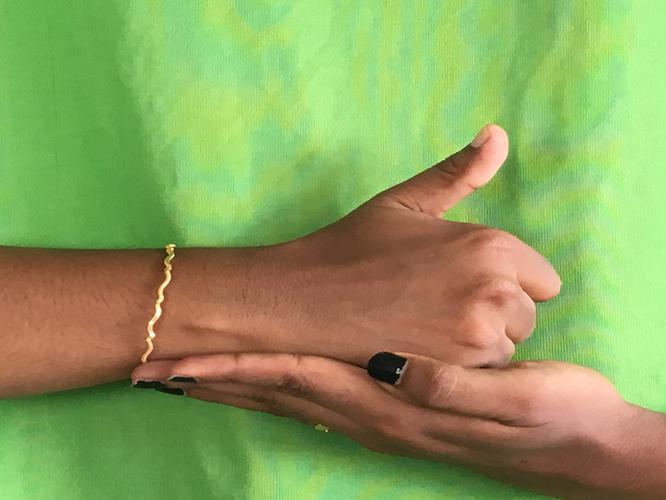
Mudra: Shivalinga
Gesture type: double_hand